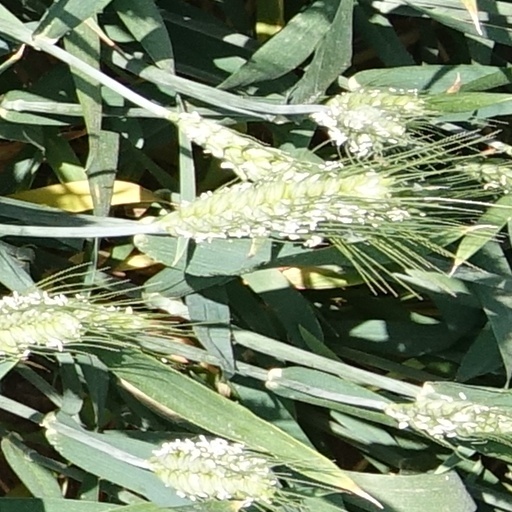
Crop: wheat